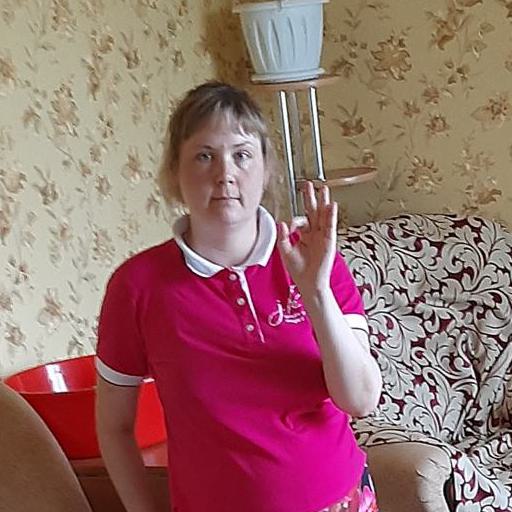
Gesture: ok